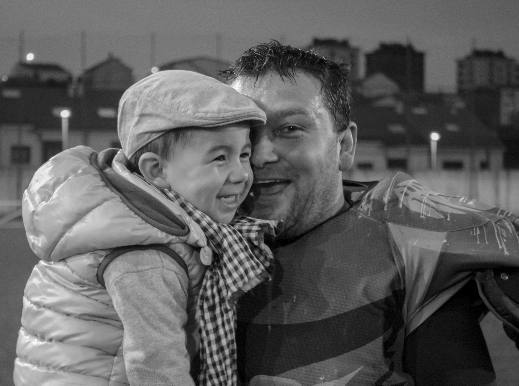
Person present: Yes